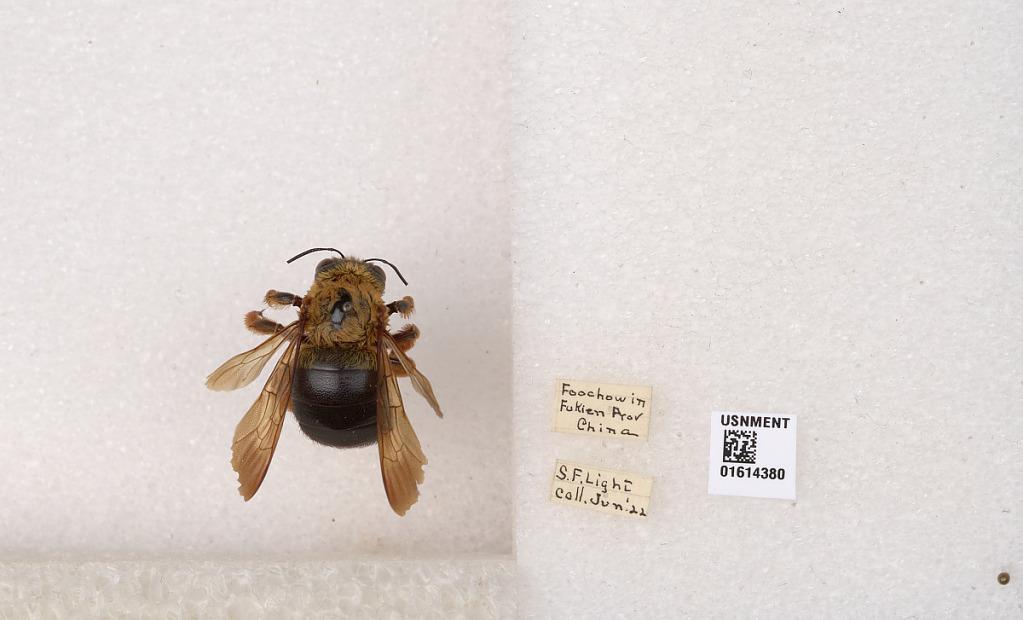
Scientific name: Xylocopa (Koptortosoma) sinensis Smith
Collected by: S. Light
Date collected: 1922-6-1
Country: China
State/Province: Fujian
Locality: Foochow